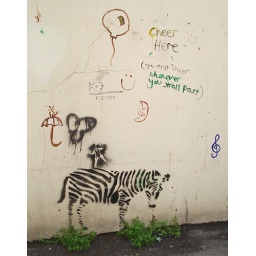
A wall in Lyme Regis, Dorset, on the main hill up through the town.